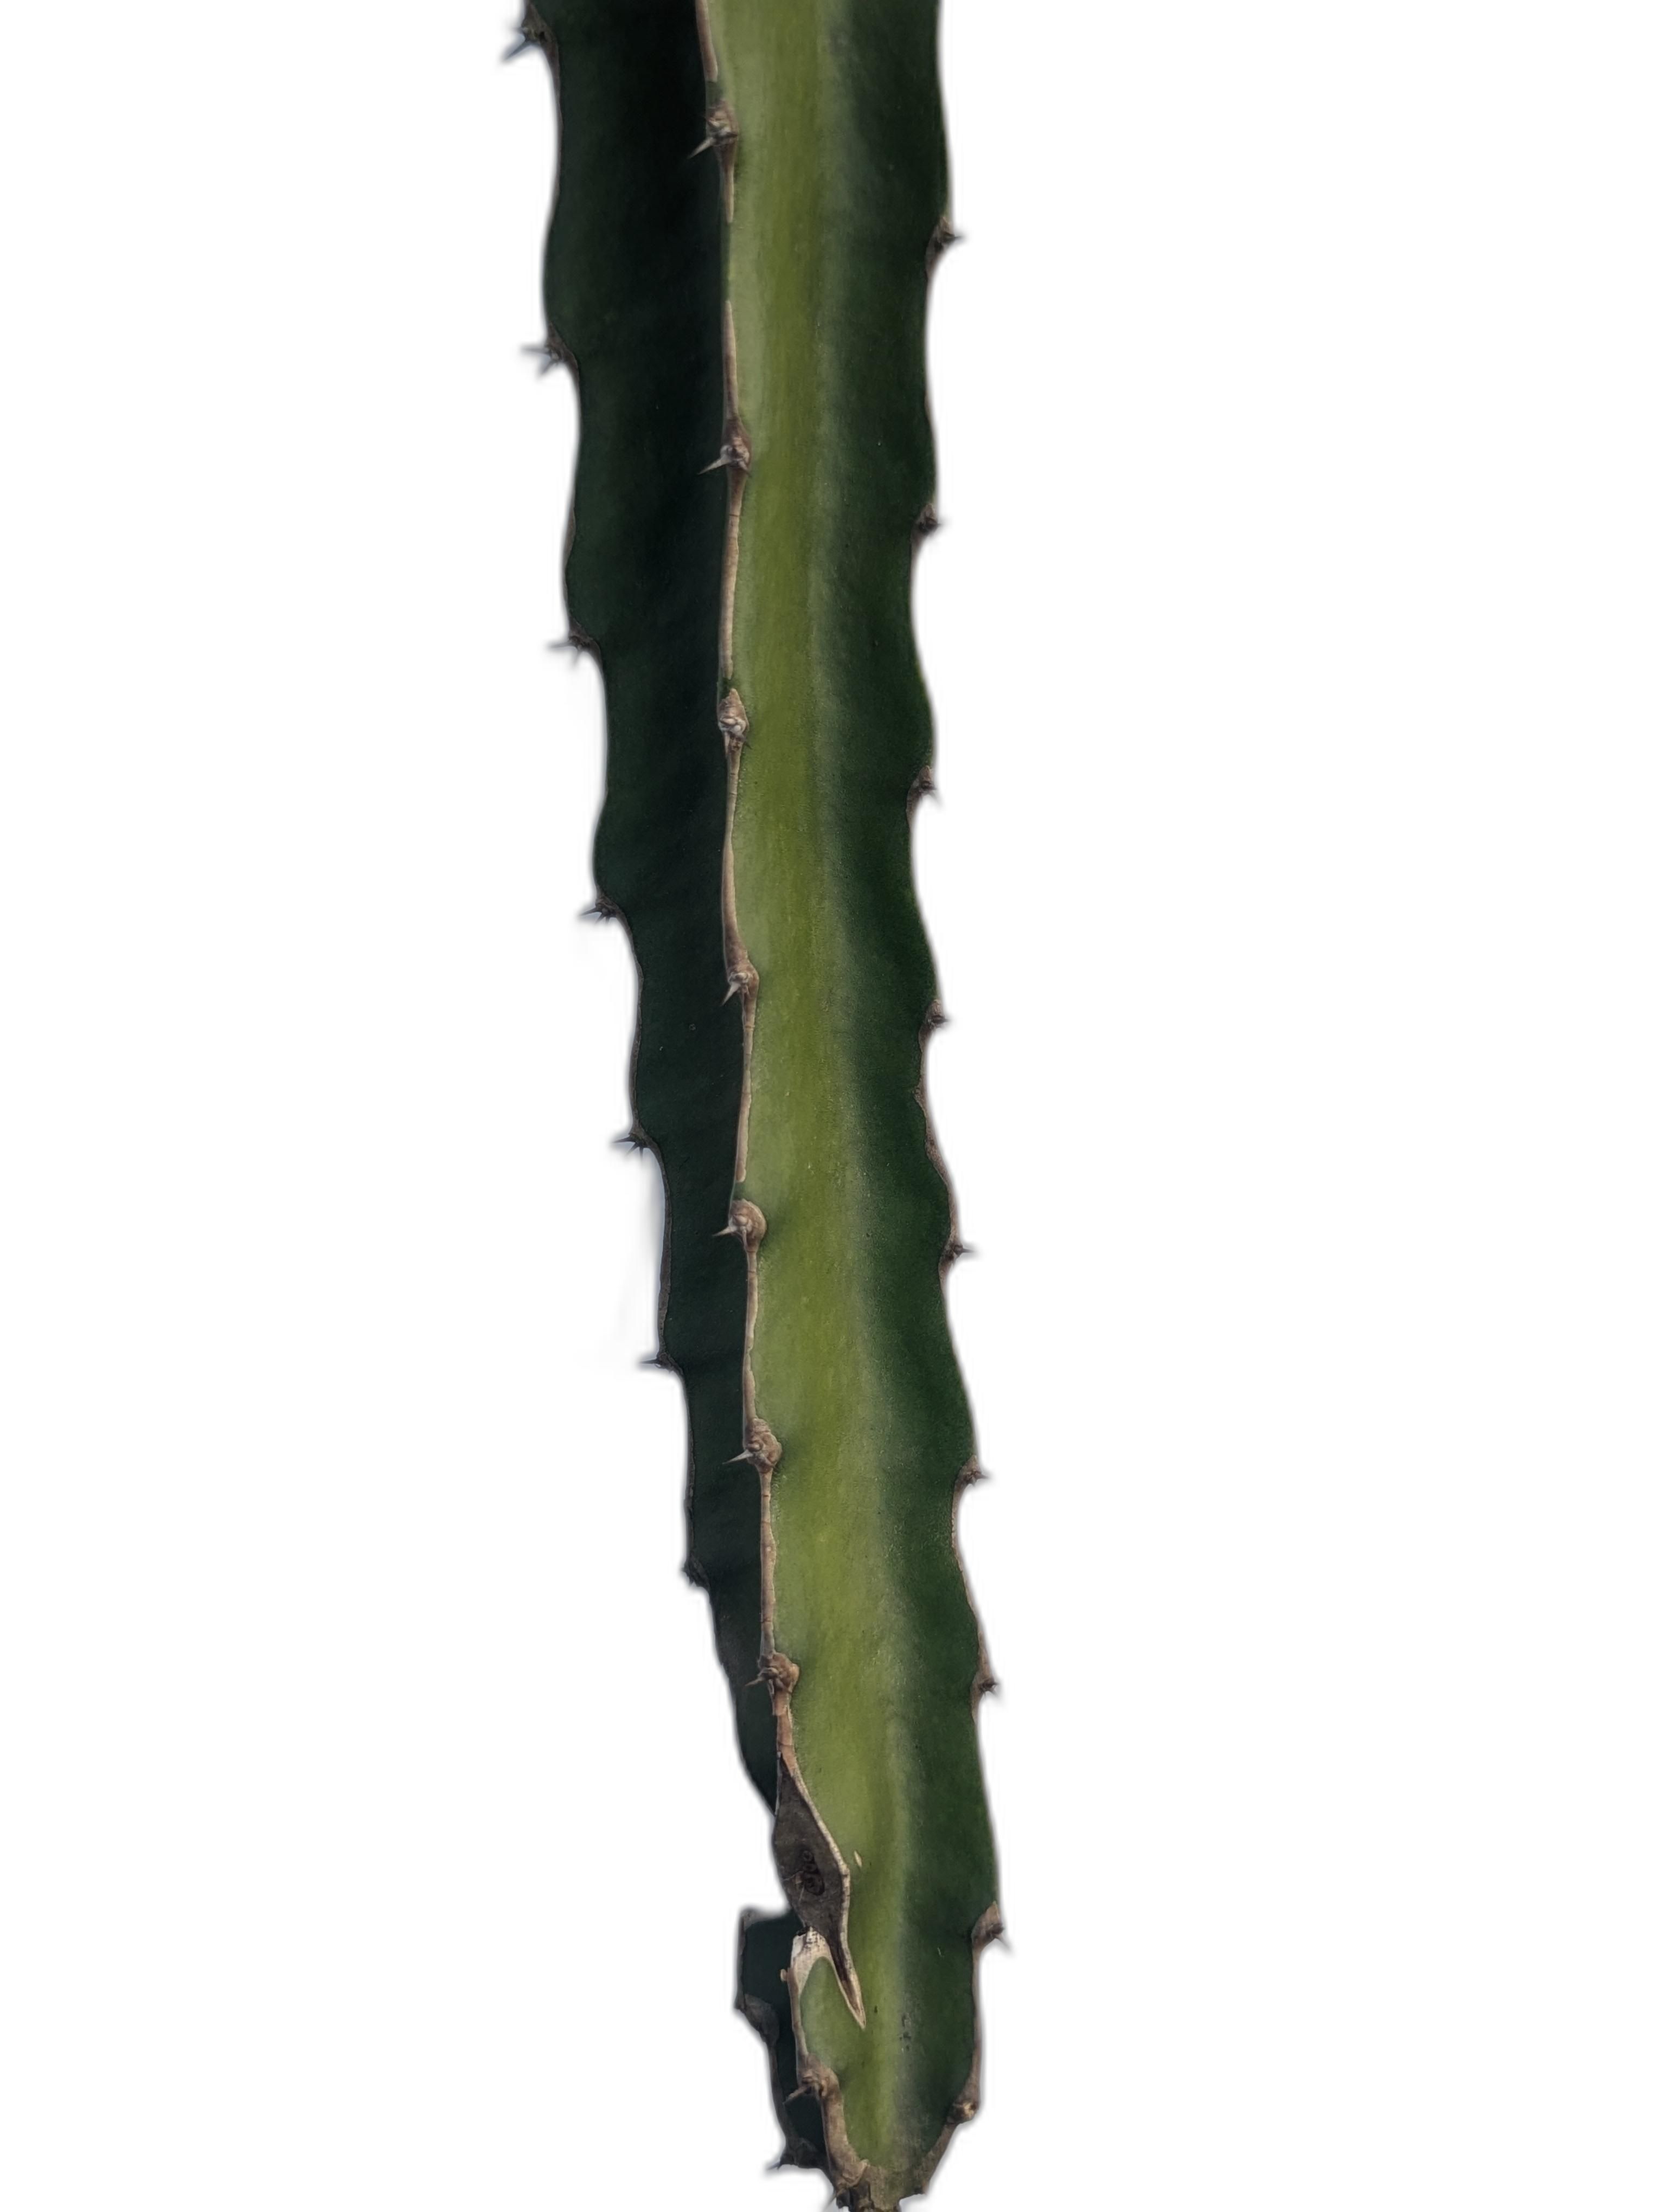
Label: Good leaf